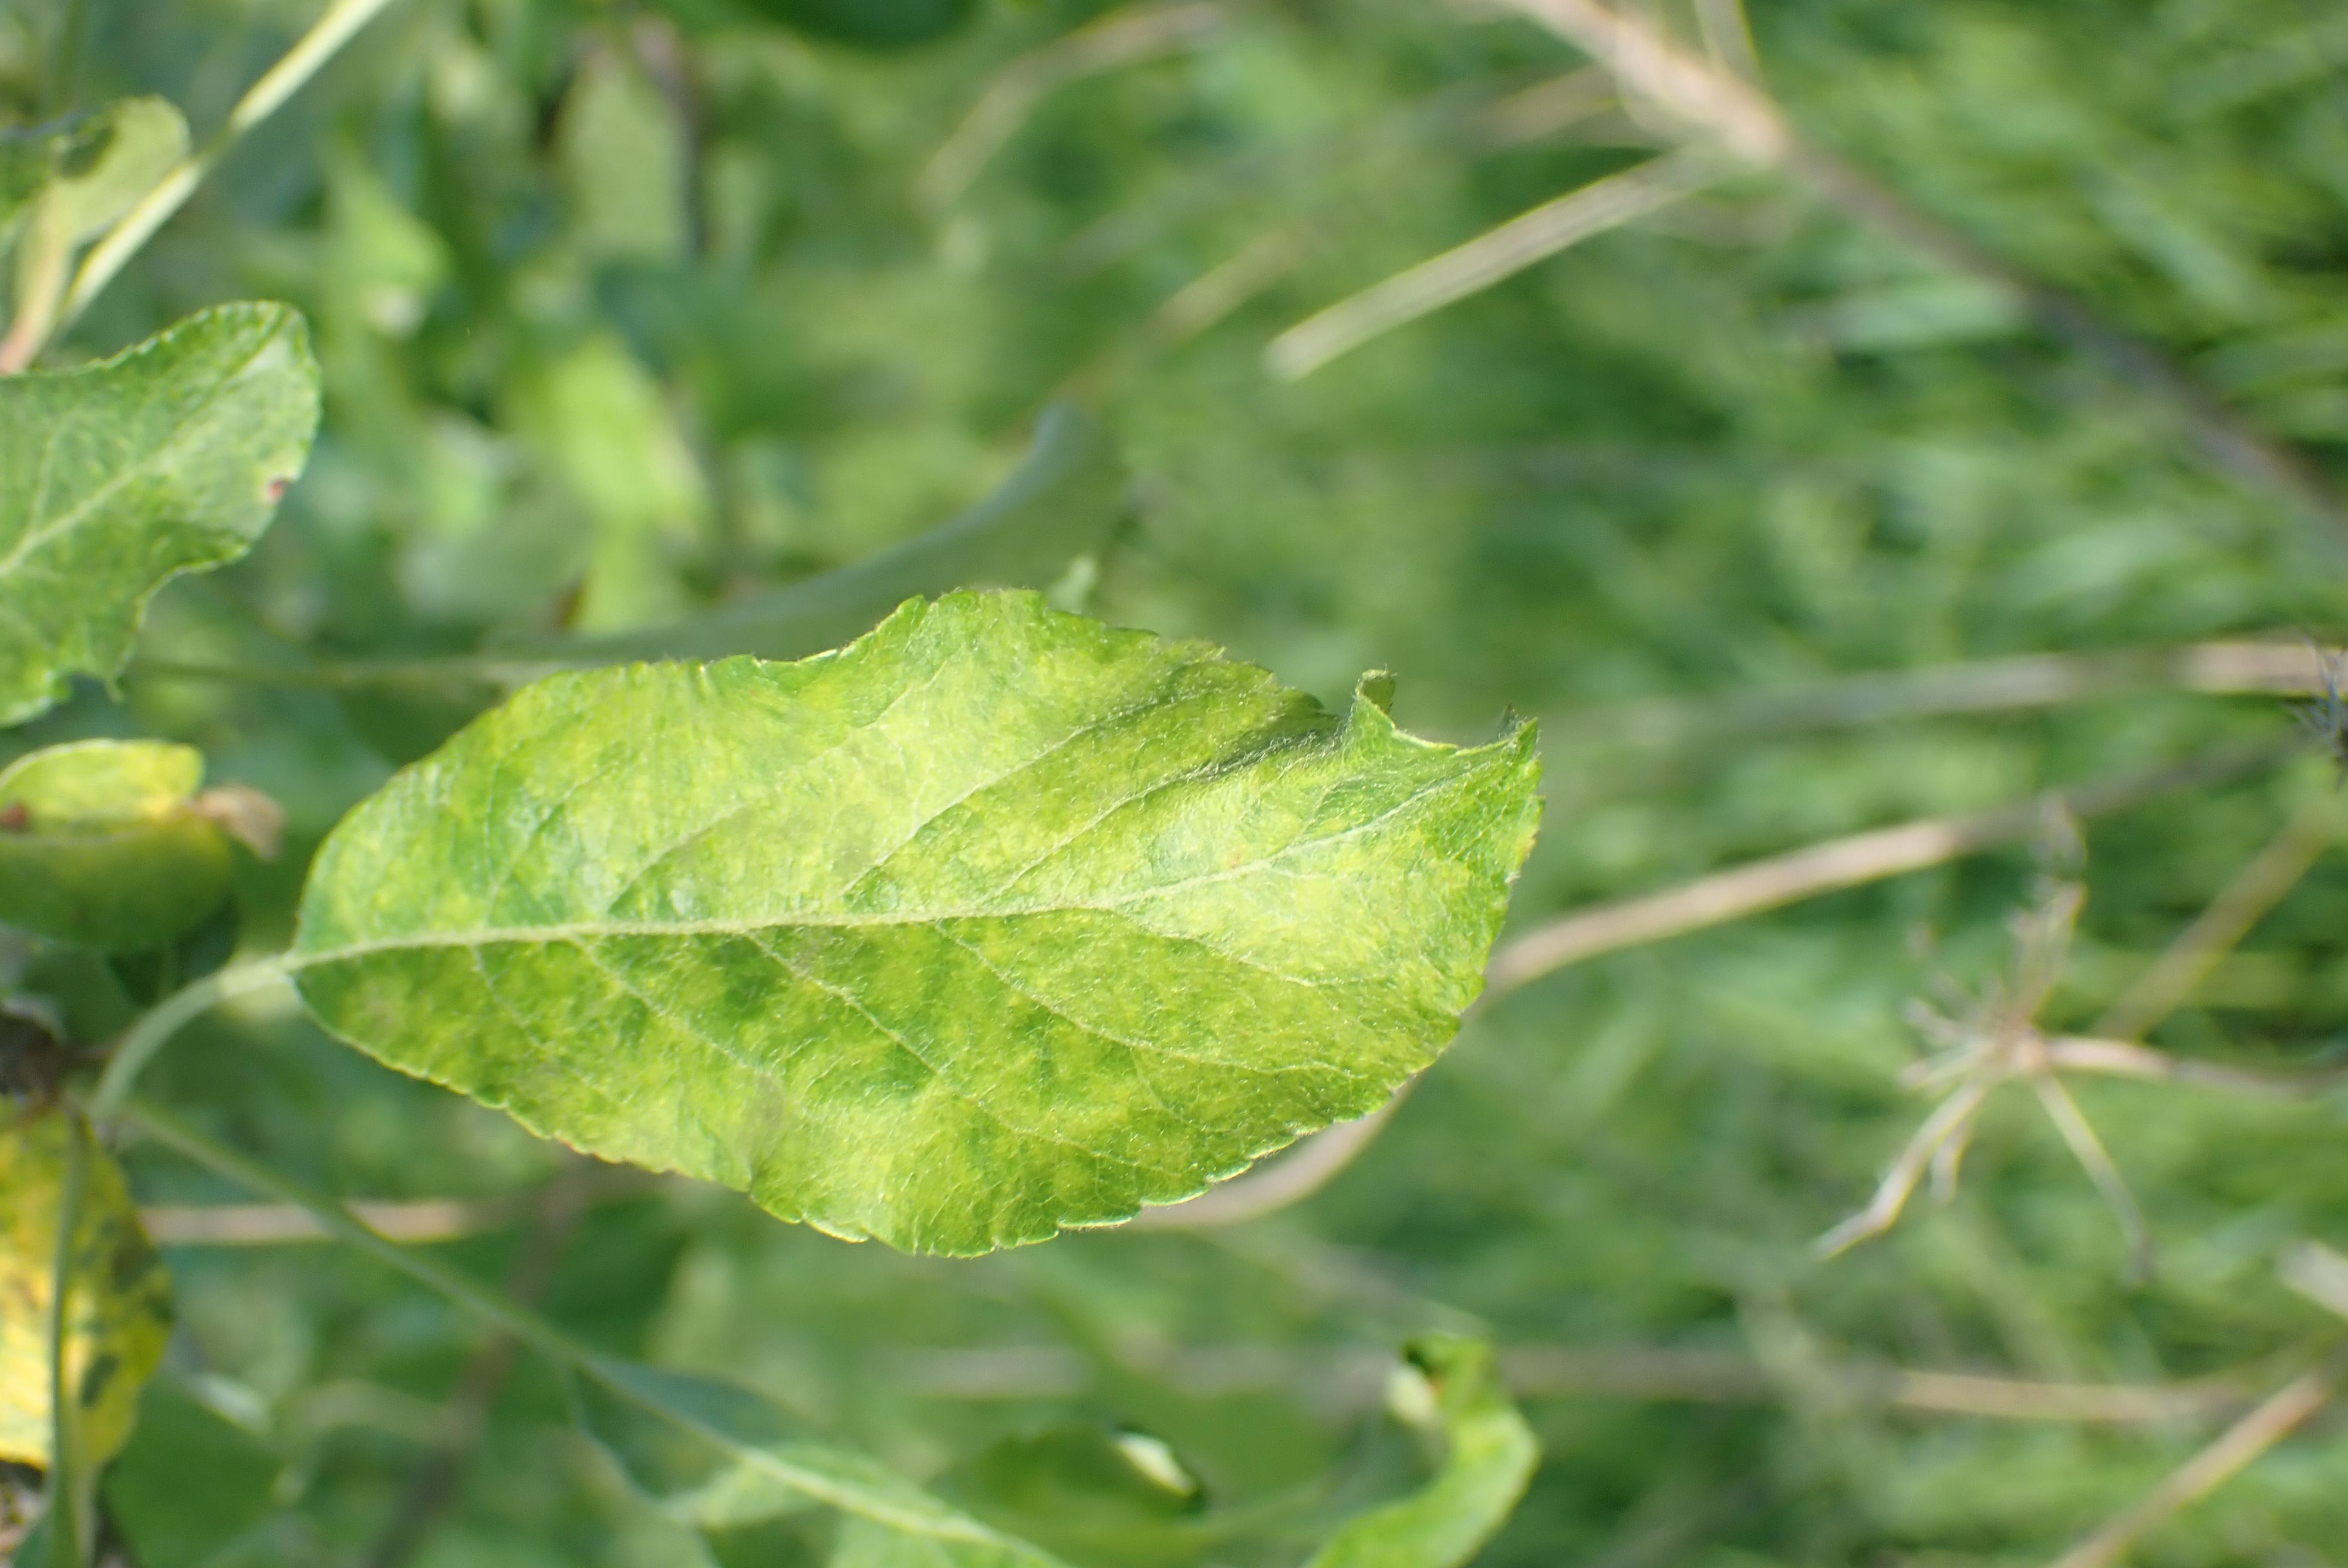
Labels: scab